Max Laeuger

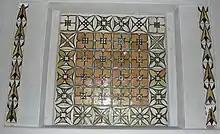
Tiles salvaged from his Het Kareol villa in Aerdenhout, Netherlands, 1911

Max Laeuger (30 September 1864 – 12 December 1952) was a German architect, artist, and ceramicist. He was born and died in Lörrach, Baden-Württemberg.